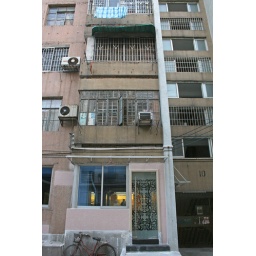
Our old home in Guangzhou, China. We lived on the third floor (the one under the balcony with the bed sheet).